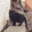
Label: cat